Arirang (2011 film)

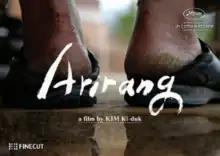
Festival poster

Arirang is a 2011 South Korean documentary film by Kim Ki-duk. The film addresses a personal crisis Kim went through, sparked by an incident during the filming of his previous film, "Dream", where the lead actress nearly died by hanging, and by the departure of a couple of close colleagues, including the director Jang Hoon. The title comes from a Korean folk song with the same title. In a heavily line-broken text released about the film, Kim writes that "Through "Arirang" I understand human beings, thank the nature, and accept my life as it is now." Kim produced the film entirely on his own. It premiered in the Un Certain Regard section of the 2011 Cannes Film Festival, where it won the "Prix un certain regard".